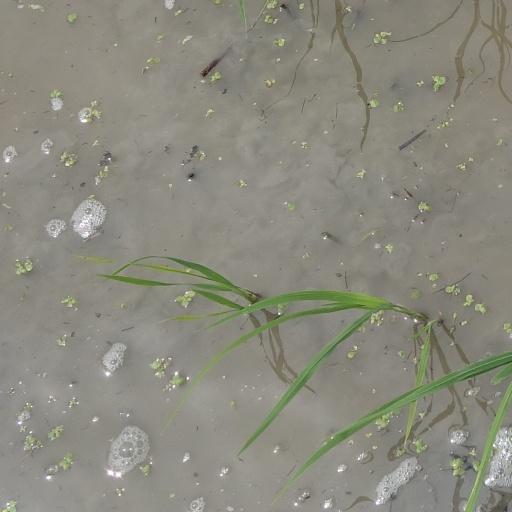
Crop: rice